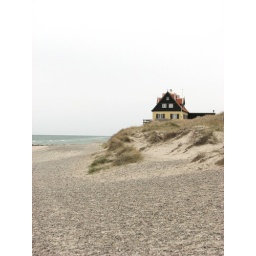
The house by the beach